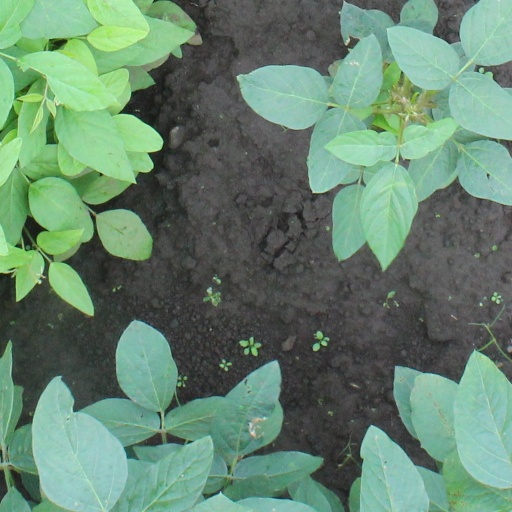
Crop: soybean